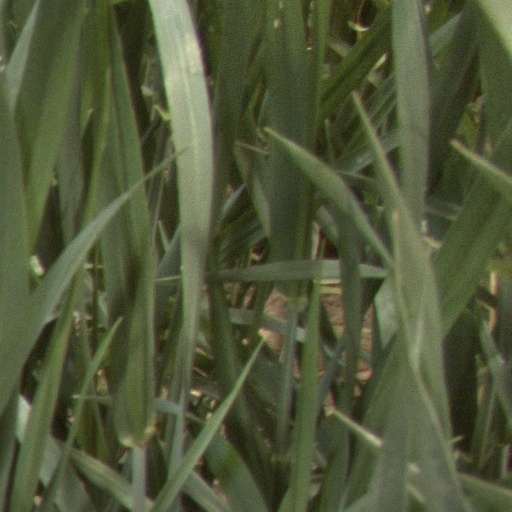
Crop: wheat